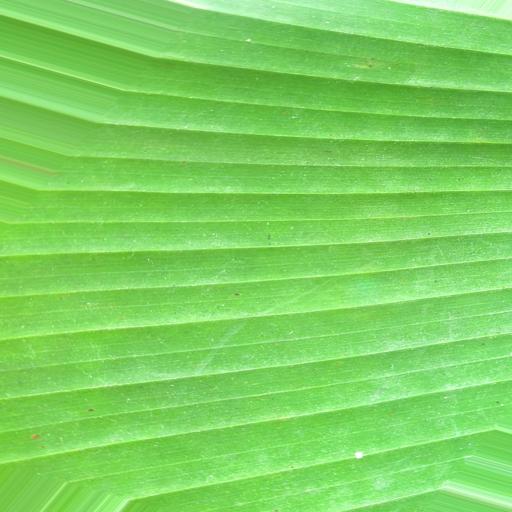
Label: banana_healthy_leaf